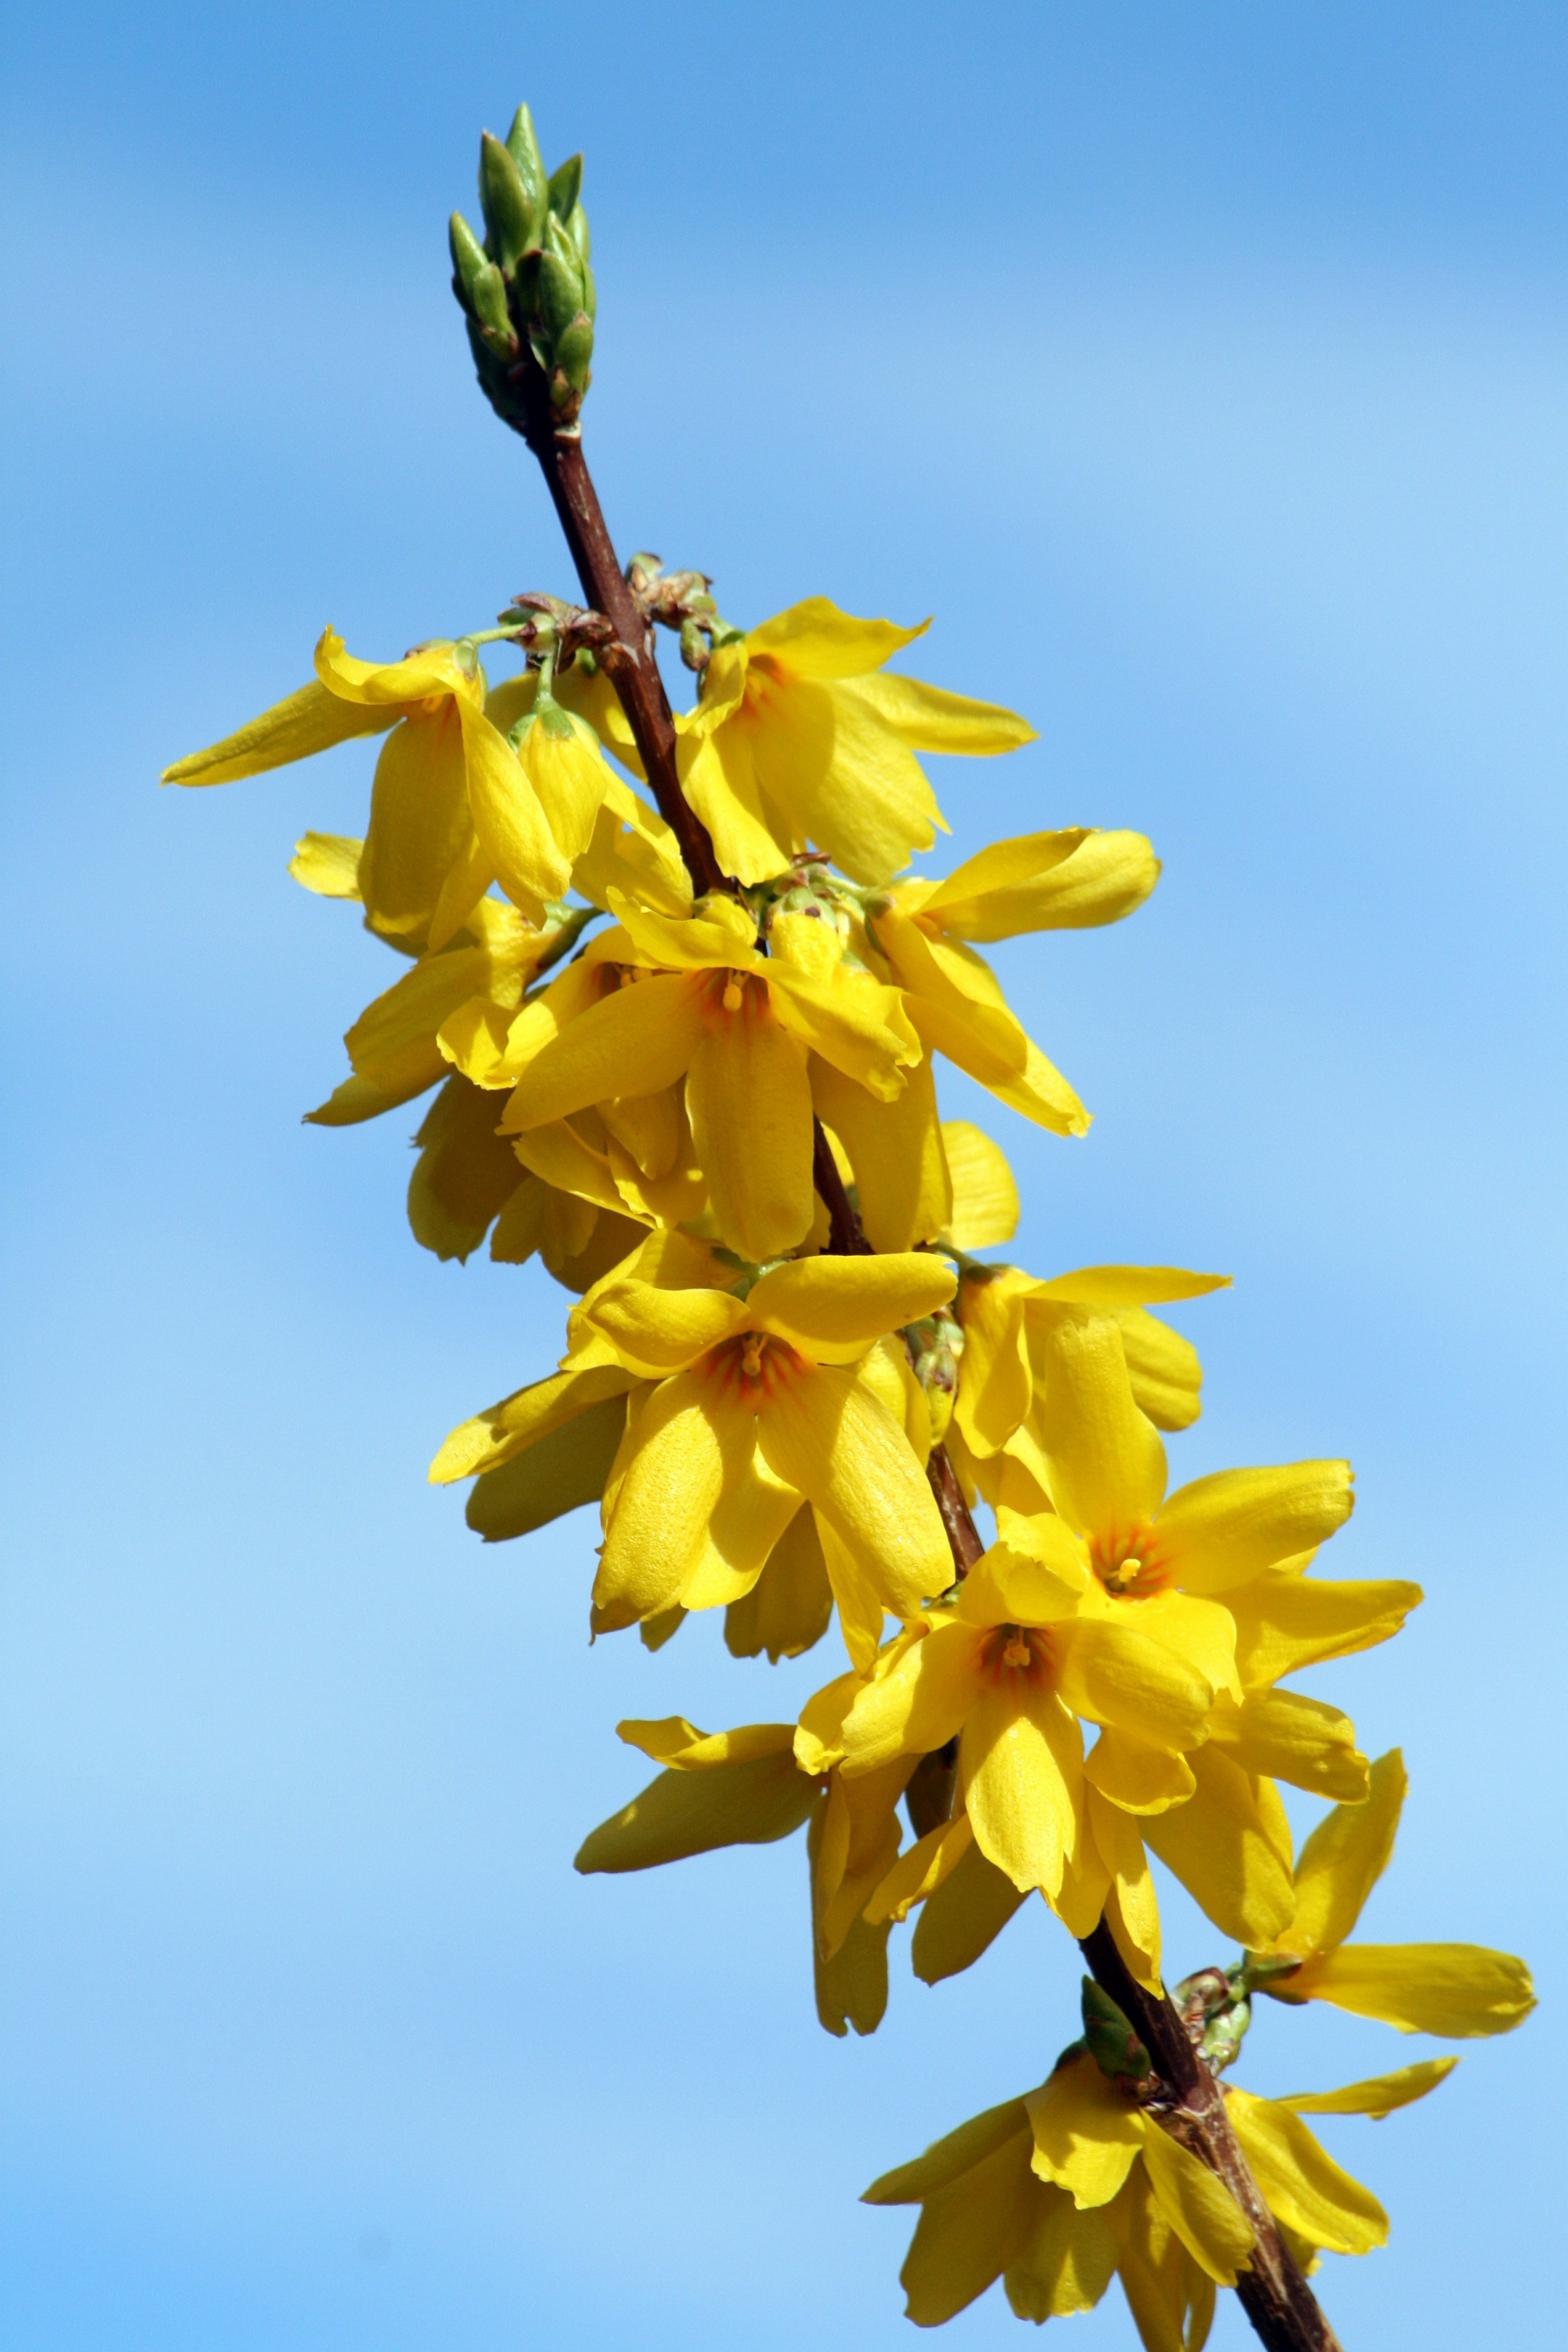
tree, nature, branch, blossom, plant, leaf, flower, bush, food, produce, botany, yellow, garden, flora, yellow flower, wildflower, shrub, macro photography, flowering plant, maidenhair tree, laburnum, woody plant, land plant